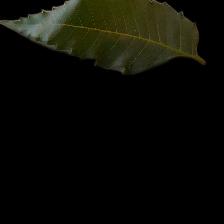
Plant: Neem